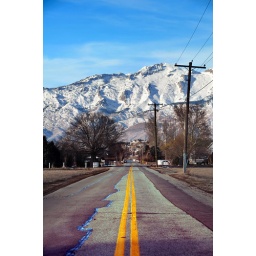
road by the temple in af yellow lines